Question: Please indicate a possible affordance area of baseball bat that can be used for hitting
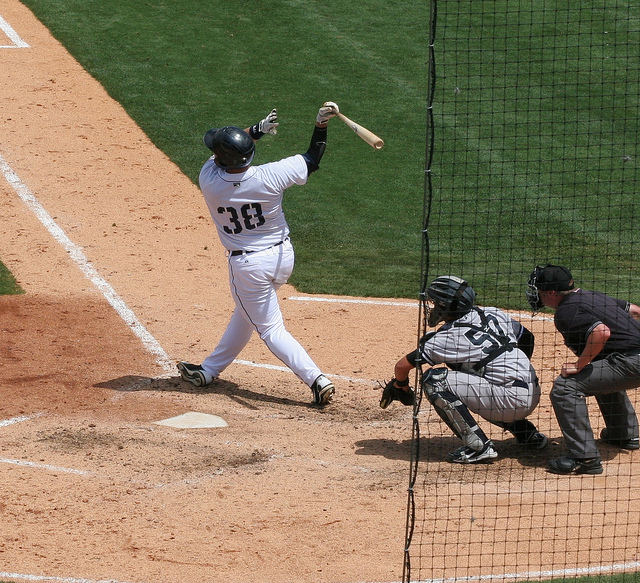
Answer: [352.875, 123.381, 381.764, 148.566]